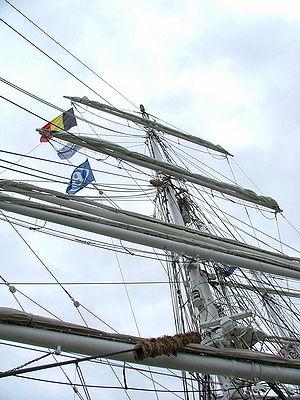
à bord du trois-mâts barque Belem (lancé 1896)